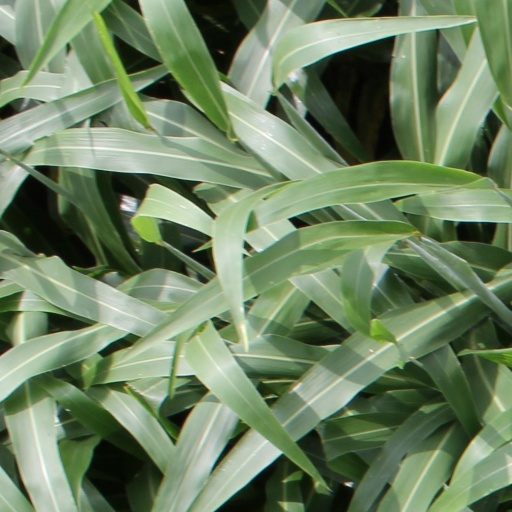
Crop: sorghum